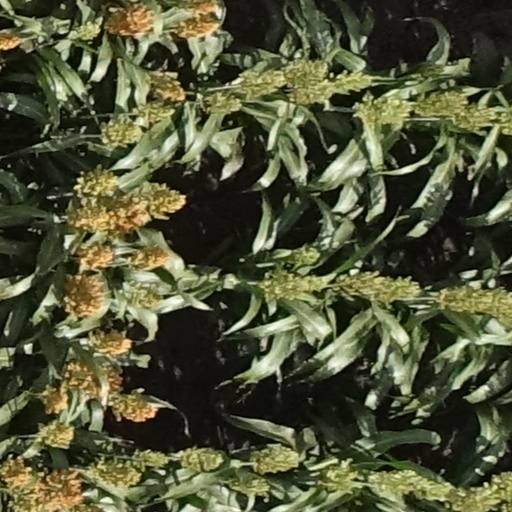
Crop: sorghum